Fernando Morán (politician)

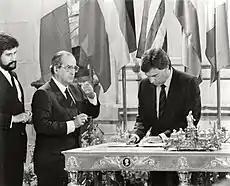
Manuel Marín and Fernando Morán watch Prime Minister Felipe González signing the Treaty of Accession of Spain to the EU in the Royal Palace on 12 June 1982

Morán had never a close relationship with the Prime Minister Felipe González. During his term as foreign minister Morán was among those who successfully lobbied for entrance of Spain to the European Union. In addition, Minister for European Community Relations Manuel Marín and Morán led the negotiation team which was tasked to realize Spain's accession to the Union.